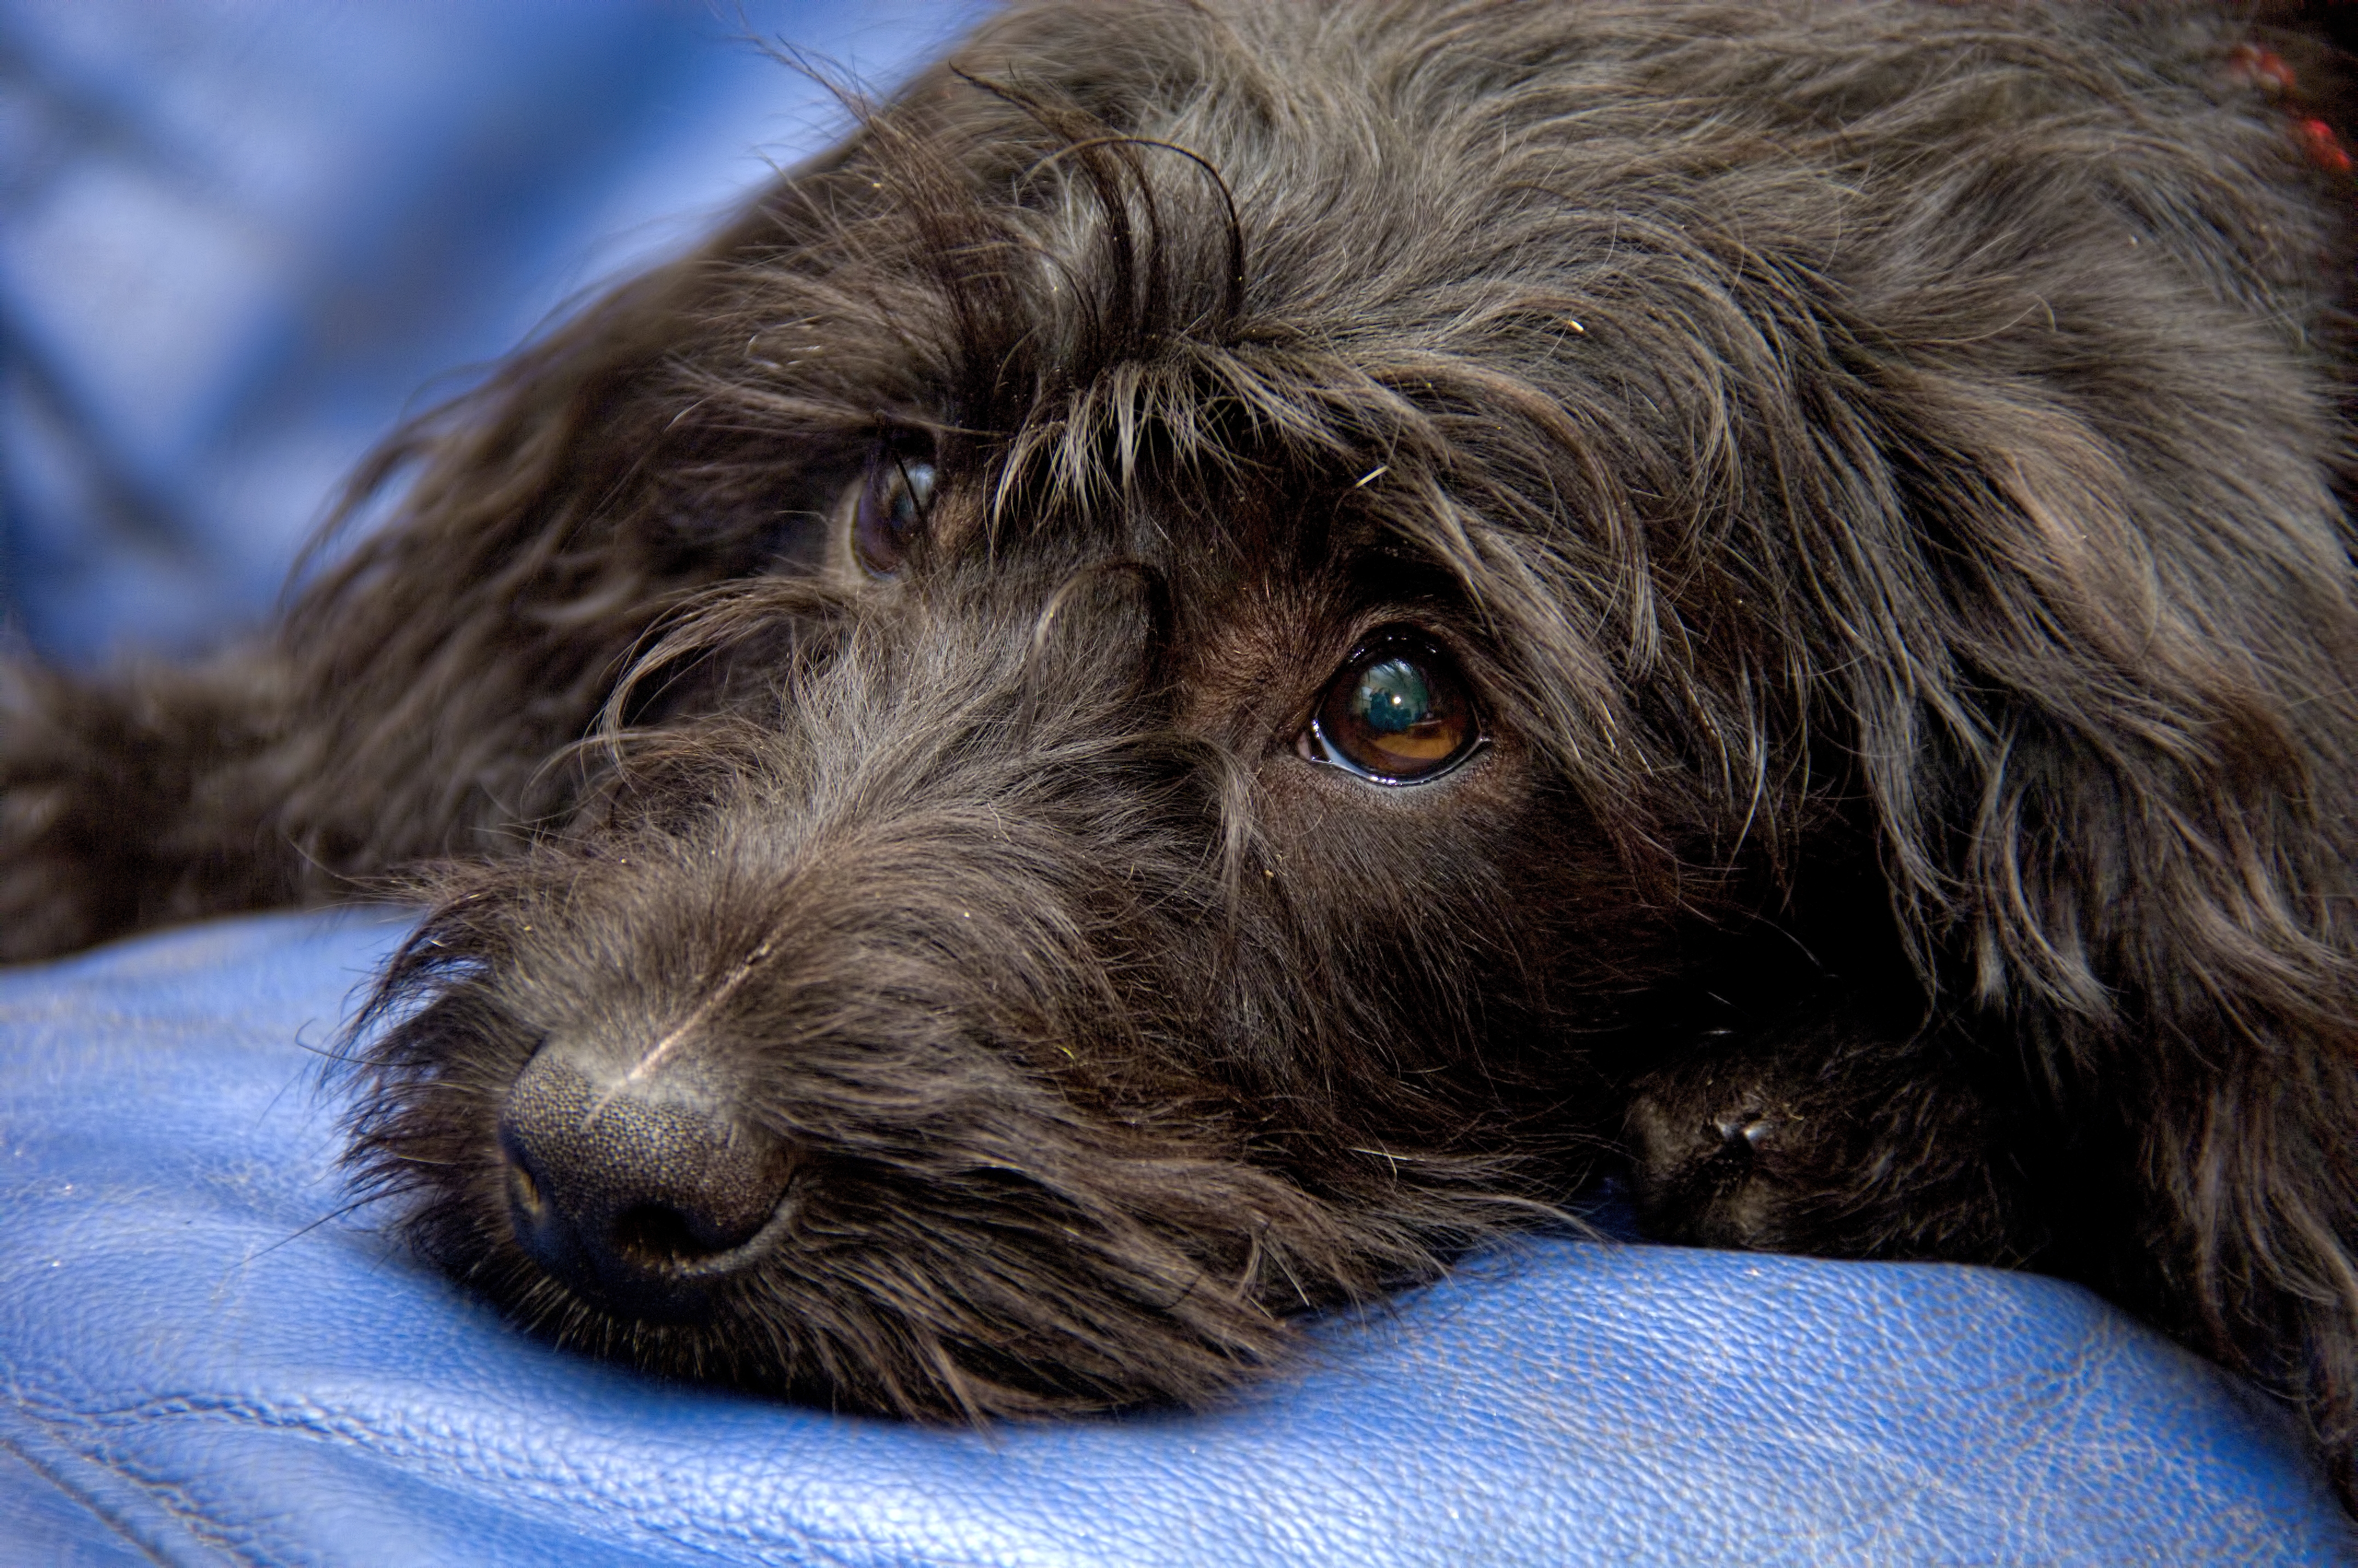
puppy, dog, mammal, vertebrate, dog breed, goldendoodle, cockapoo, dog like mammal, carnivoran, schnoodle, glen of imaal terrier, dog crossbreeds, catalan sheepdog, boykin spaniel, poodle crossbreed